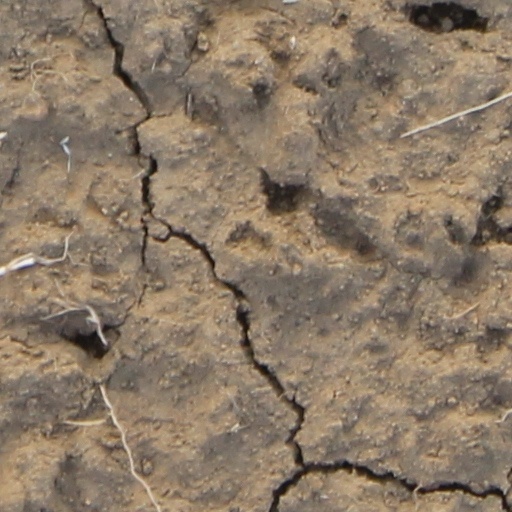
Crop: wheat